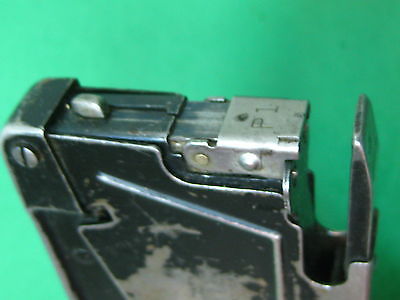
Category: stapler